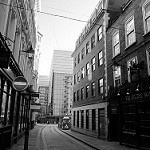
Label: B & W